Imperial and Royal War Press Headquarters

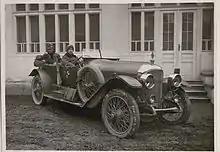
M.-Sziget S.K.H.Erzh.Albrecht mit Rittm.Graf Thun (Kriegspressequartier Alben 1914–1918)

More than 33,000 photographs commissioned by the KPQ are now in the picture archive of the Austrian National Library. Hugo Eywo was one of the photographers employed by the war press headquarters.